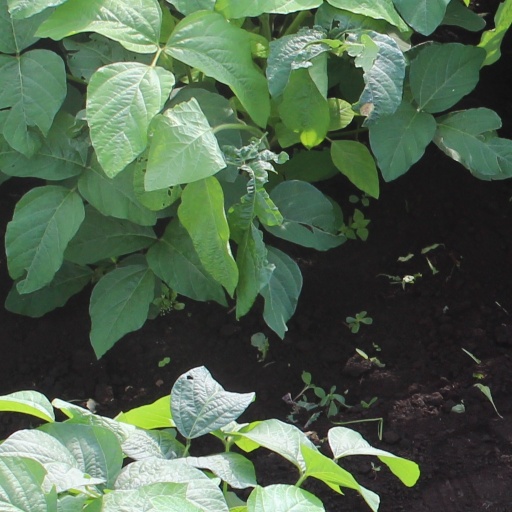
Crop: soybean